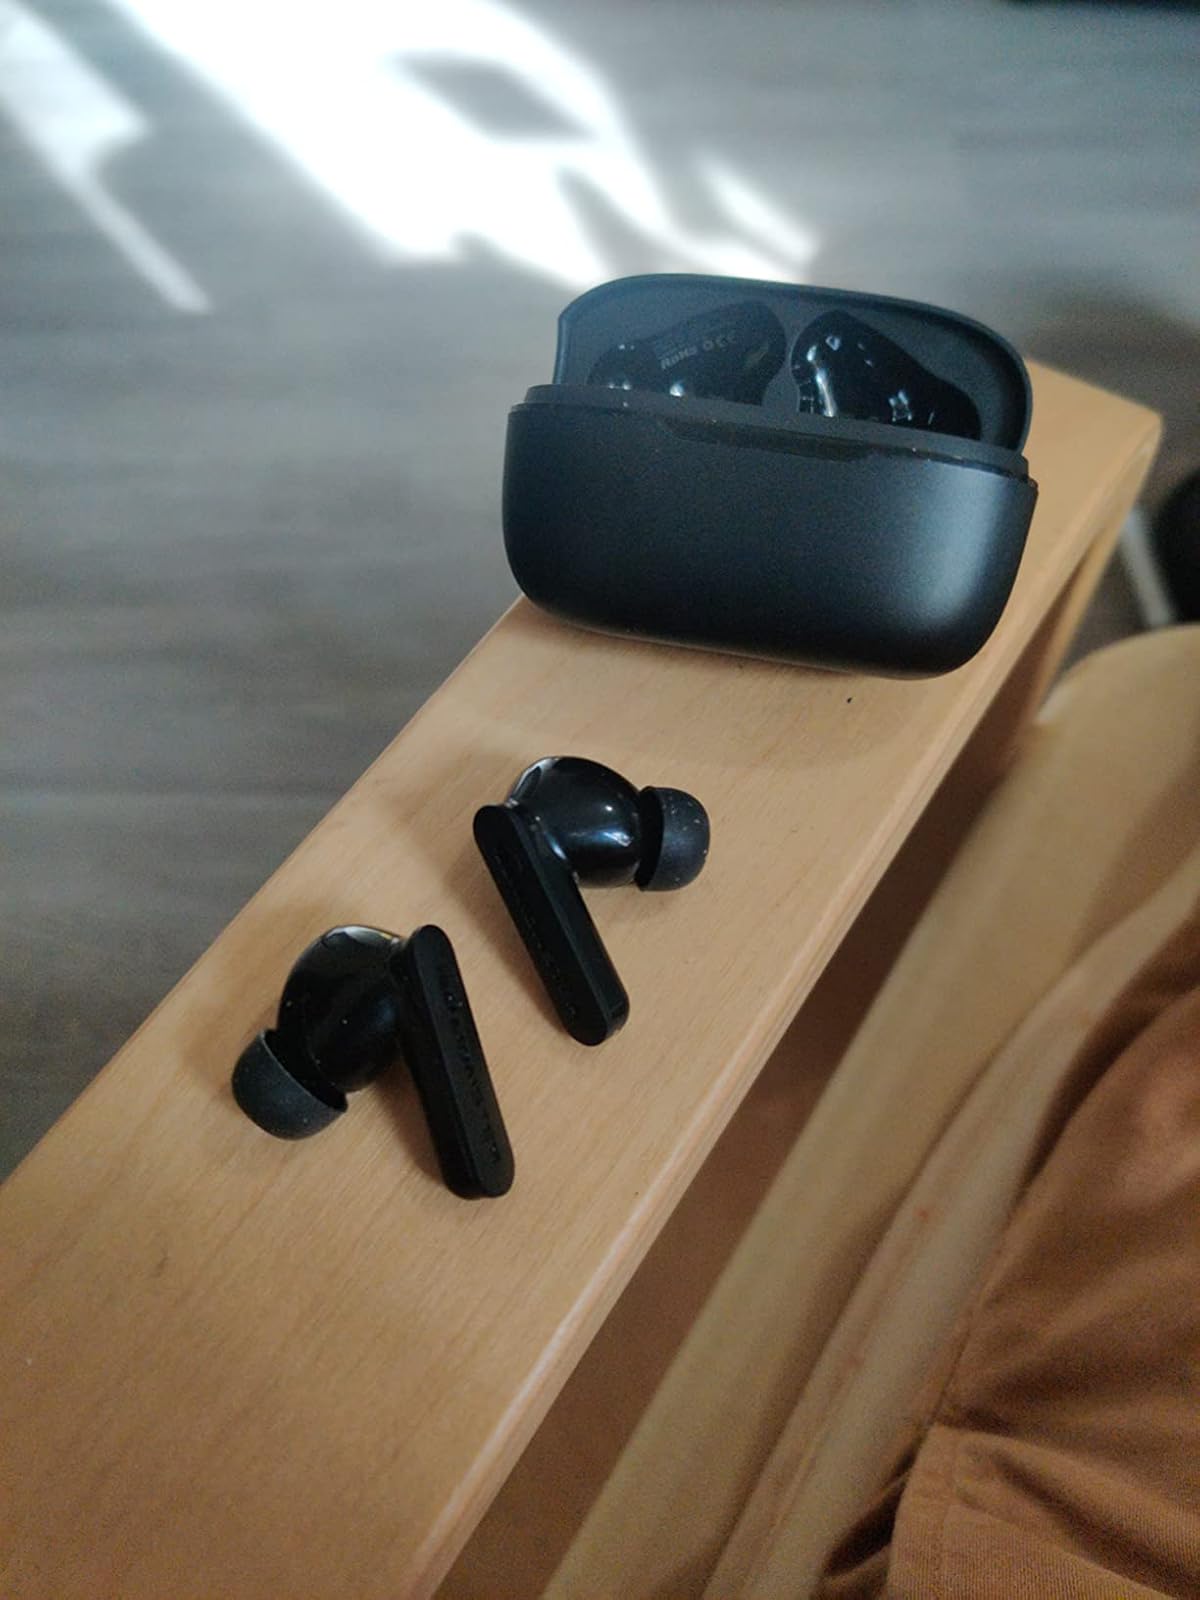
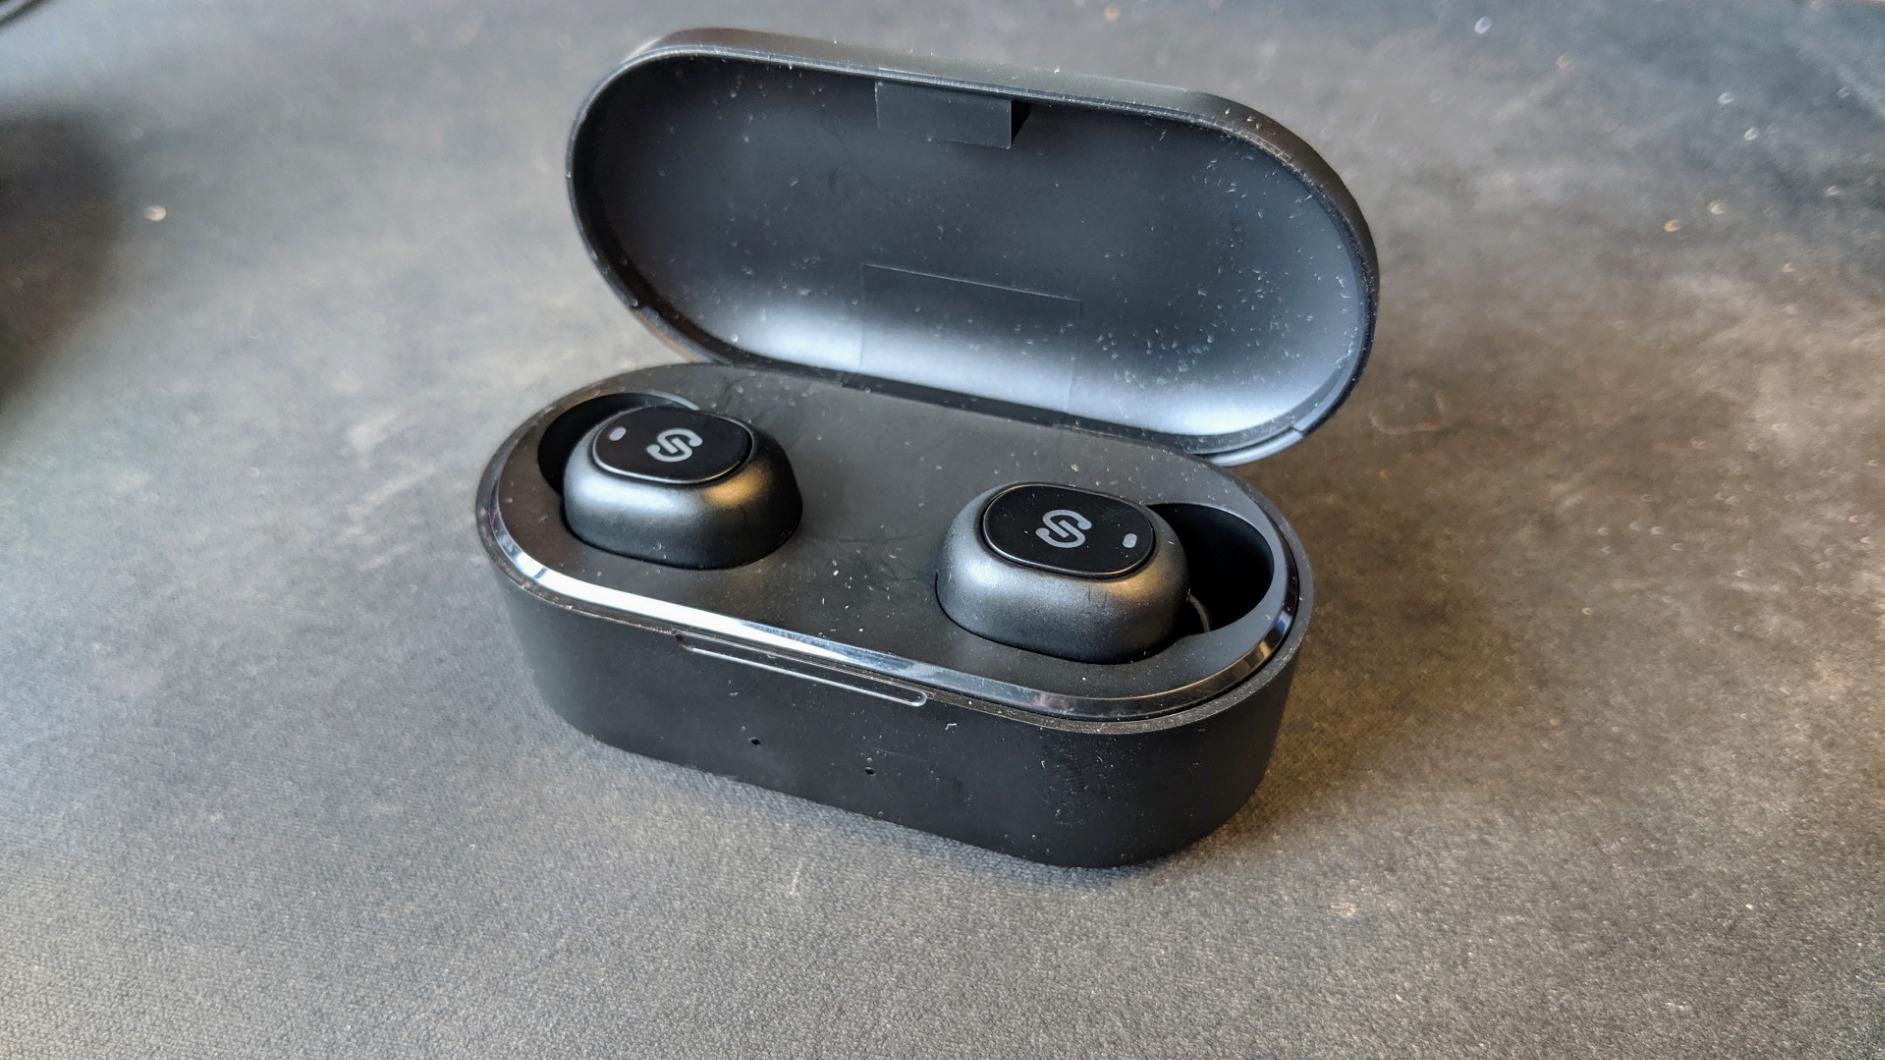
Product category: earbuds
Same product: no